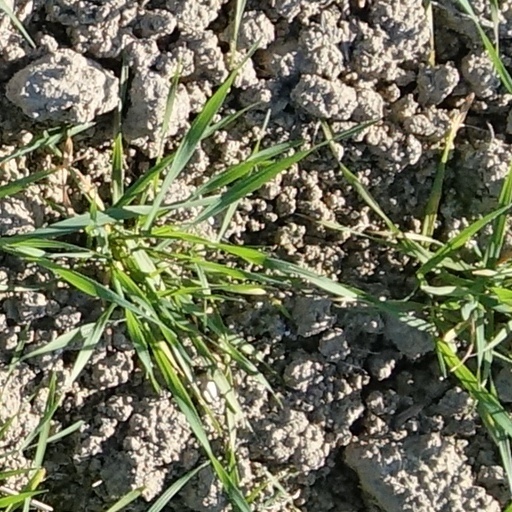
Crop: wheat